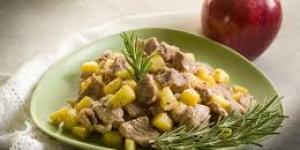
guiso marino